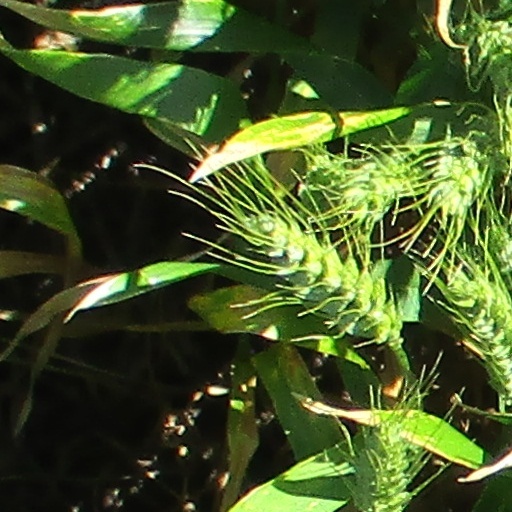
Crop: wheat